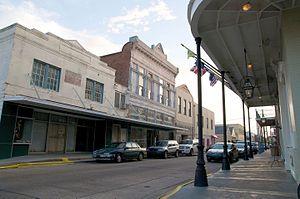
Thibodaux est une ville de l'État américain de Louisiane, située dans la paroisse de La Fourche, dont elle est le siège. Sa population s’élevait à 14 566 habitants lors du recensement de 2010, estimée à 14 713 habitants en 2017.